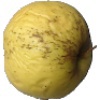
Label: Apple Golden 1